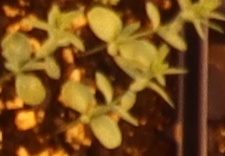
Label: Flax